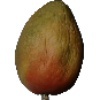
Label: Papaya 1